Professional ice hockey in Connecticut

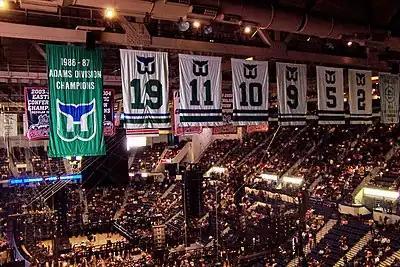
Whaler banners hanging from the Hartford Civic Center rafters in 2007. This set includes several numbers symbolically "retired" in 2006 by the Hartford Wolf Pack.

Years after the departure of the Whalers, the team remains a focus of civic pride among Connecticut residents. The retired jersey numbers still hang on green and white banner from the rafters of the former Hartford Civic Center (now called the PeoplesBank Arena) where the team played in Hartford. Aside from the jersey numbers officially retired by the team, the banners include former team members Ulf Samuelsson (#5), Gordie Howe (#9), Ron Francis (#10), and Kevin Dineen (#11), which were symbolically added by Hartford Wolf Pack management in honor of the players in 2006, nine years after the team departure.